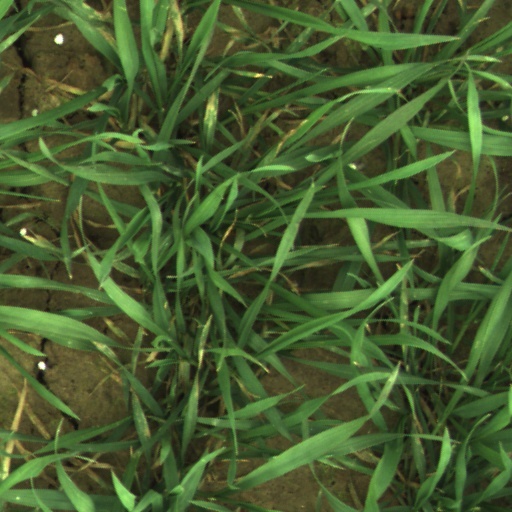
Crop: wheat